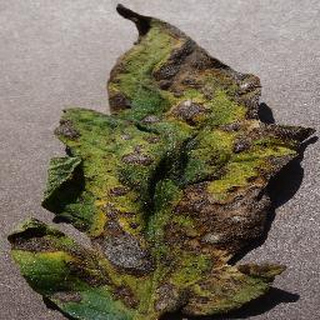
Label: tomato_early_blight